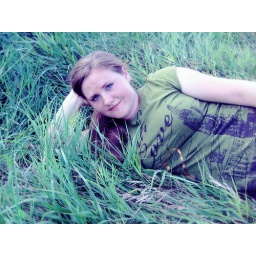
laughed in my pretty bed of green